Francis Kyte

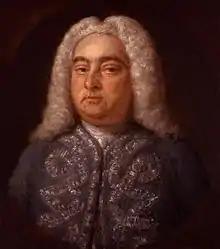
"George Frederick Handel", by Francis Kyte

Having worked for two decades as a mezzotint engraver, producing portraits of famous or fashionable people for the publishing trade in London, in particular for printsellers Edward Cooper and later also for John Bowles, for whom he made 32 mezzotint portraits for Bowles' "Worthies of Britain" series. During the 1740s Kyte began painting portraits himself. Kyte's portrait of George Frederick Handel is on view at the Handel House Museum, London.